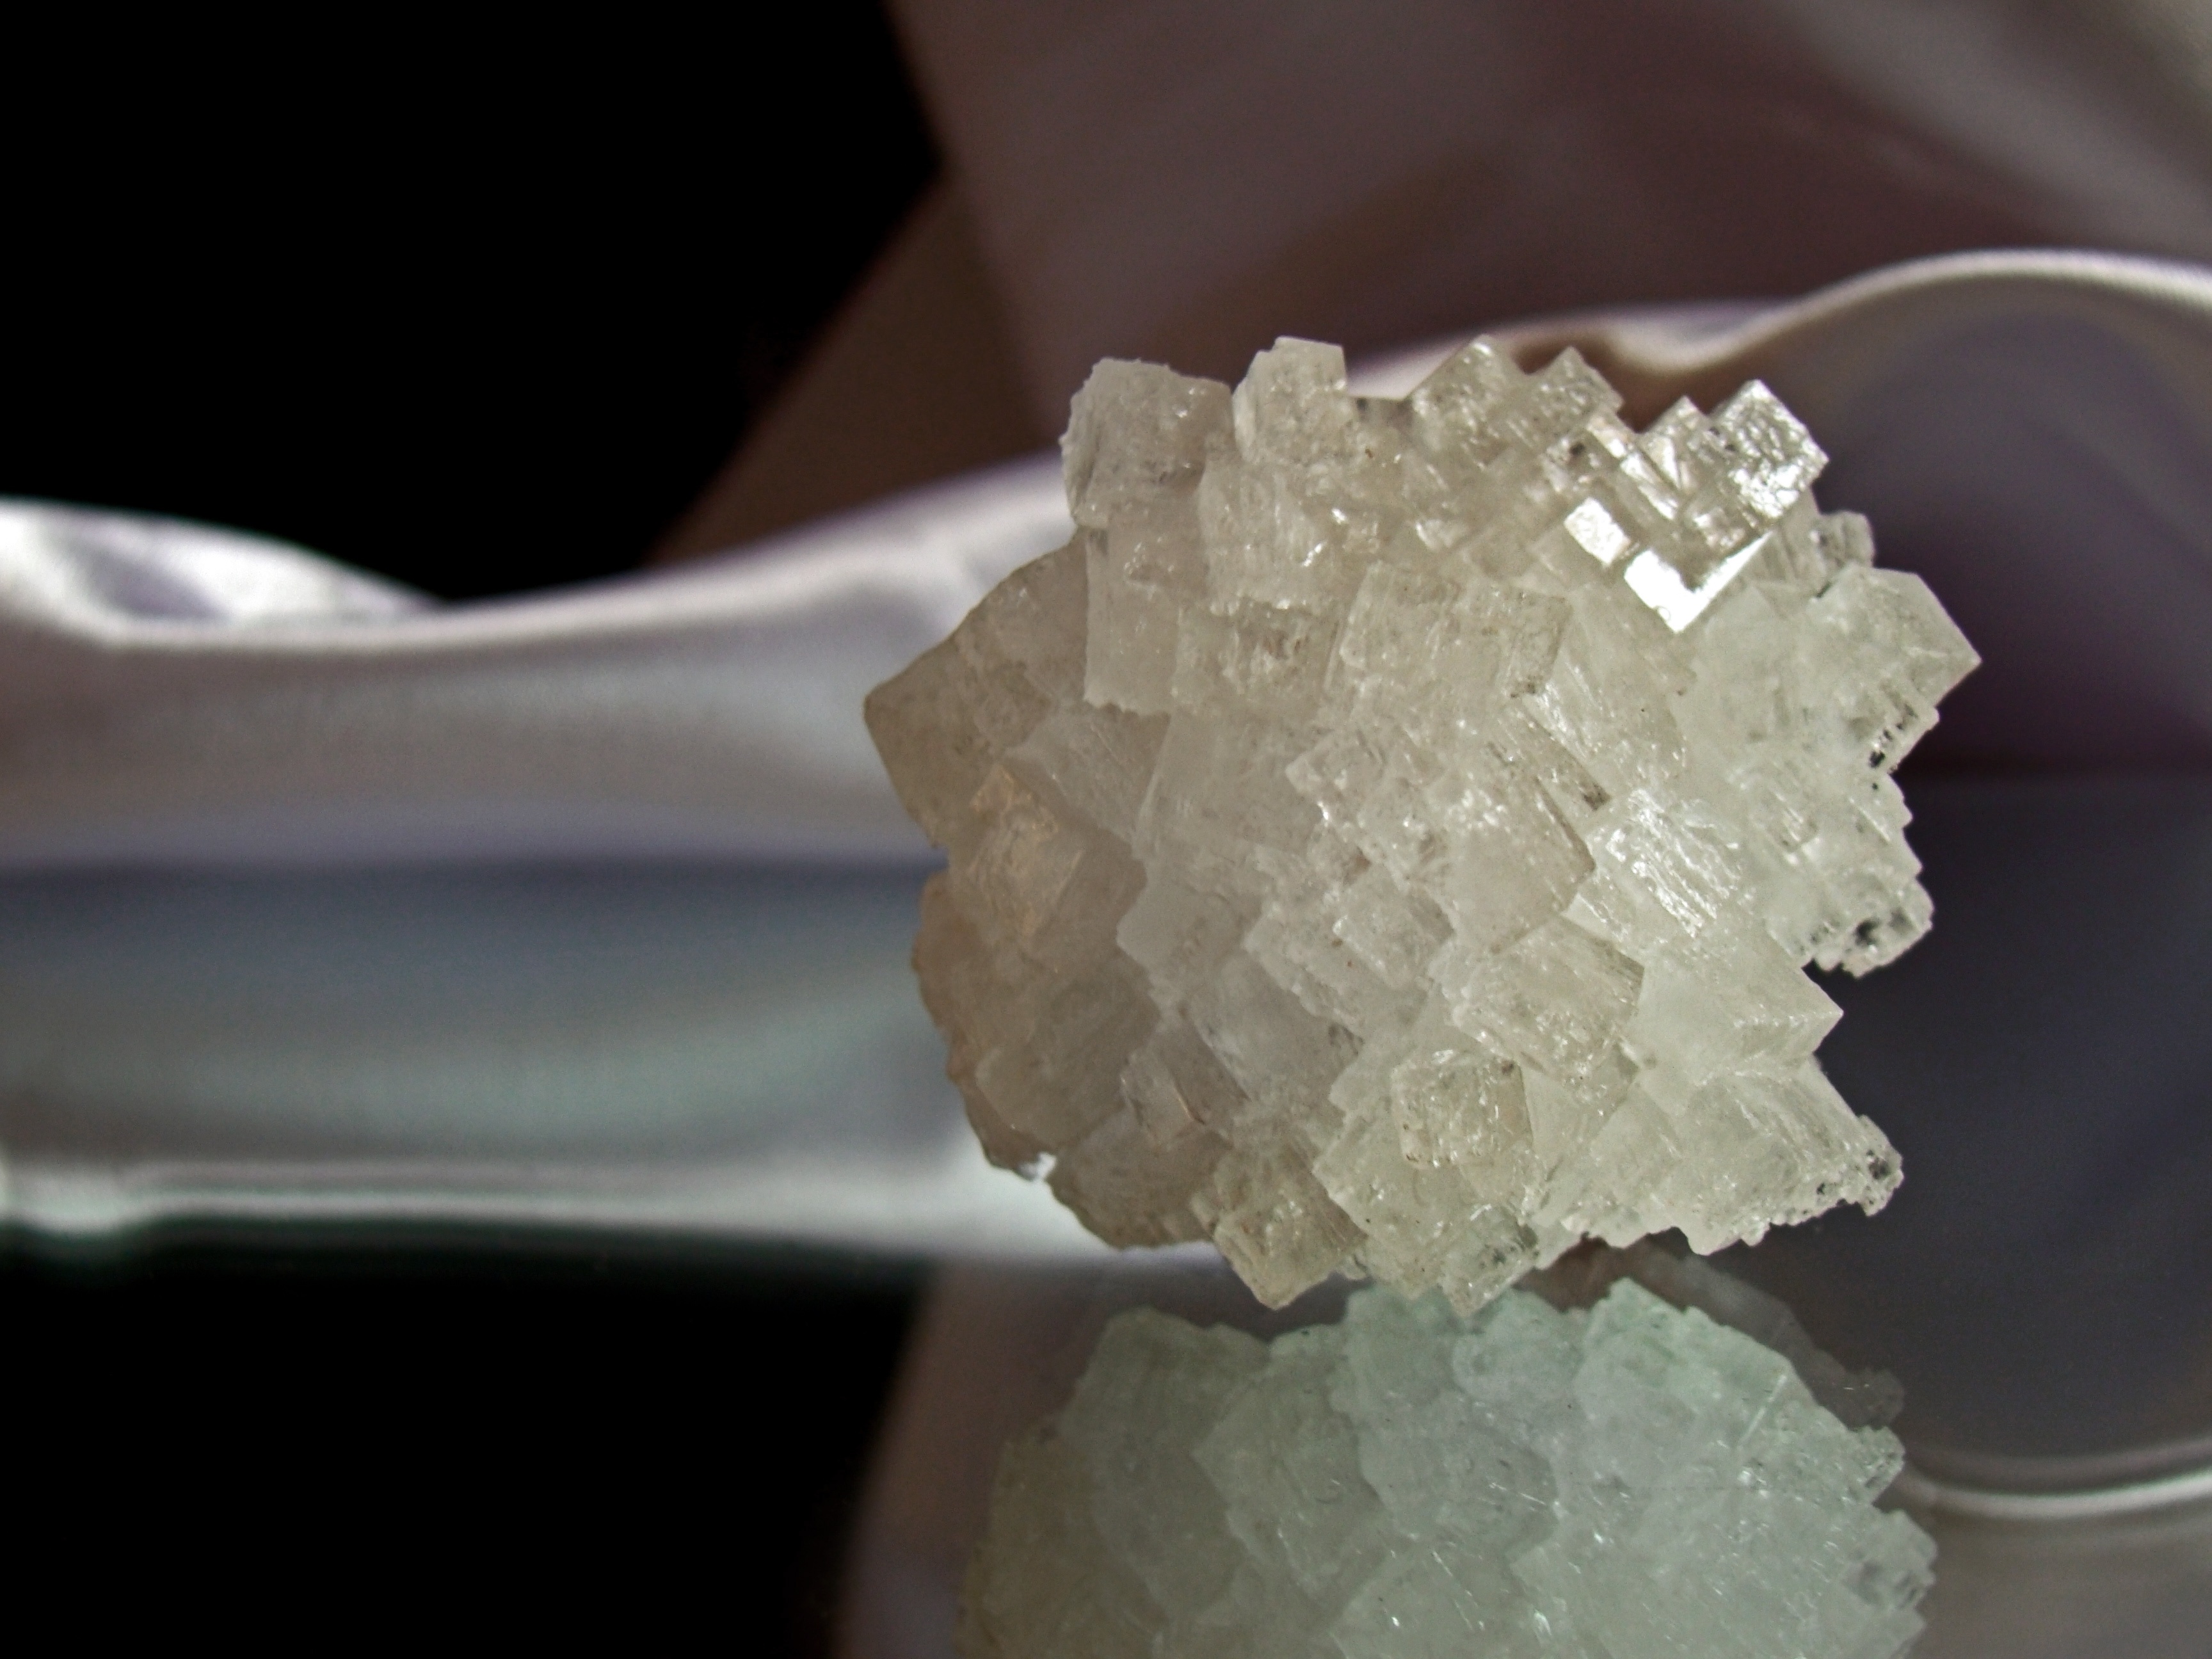
stone, salt, object, material, ornament, jewellery, crystal, mineral, white salt